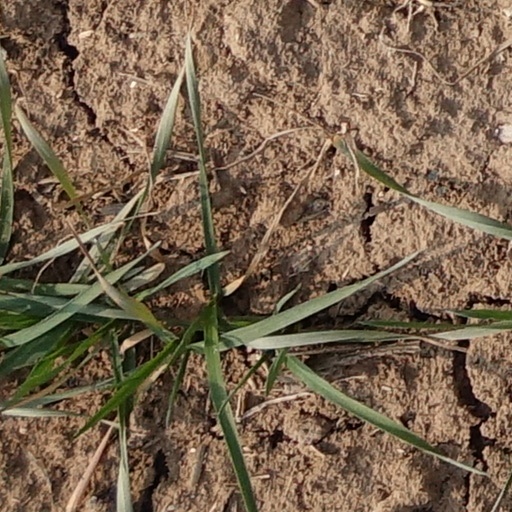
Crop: wheat